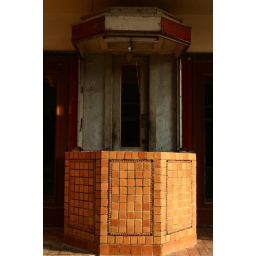
The box office at the Booth Theater in Independence, Kansas, taken in 2006 before renovations began.